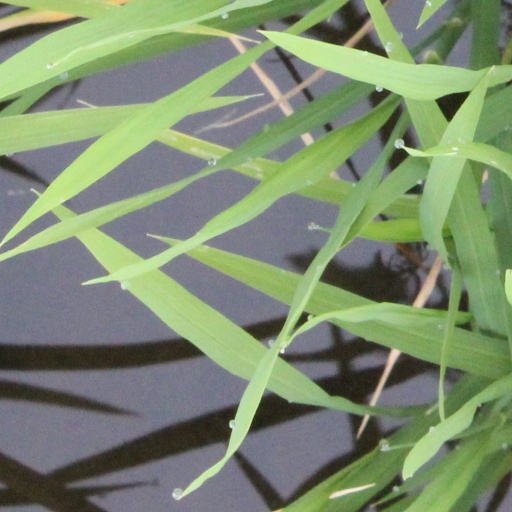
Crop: rice